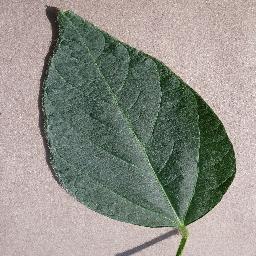
Label: Soybean___healthy